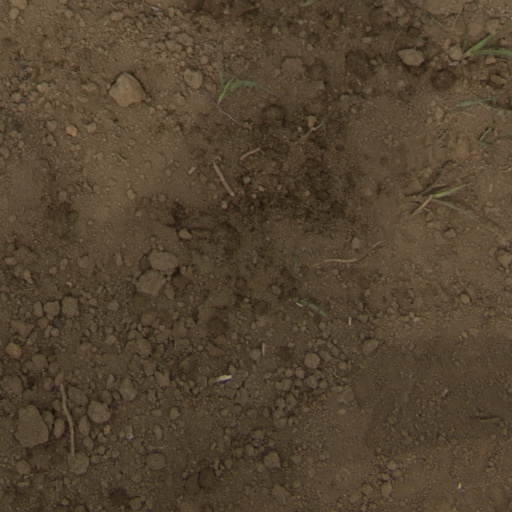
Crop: Jerusalem artichoke